Zumalai

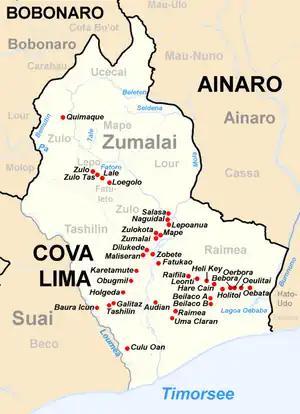
Subdistrict of Zumalai

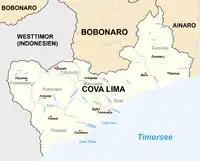
Location of Zumalai city in the east of Cova-Lima district.

Zumalai is a city and subdistrict (former "Mape-Zumalai") in East Timor. The subdistrict has been part of Cova Lima District since 2003. Before that, it was part of Ainaro District. The Zumalai subdistrict has six main villages: Fatuleto, Raimea, Zulo, Mape, Lour, and Taisilin.